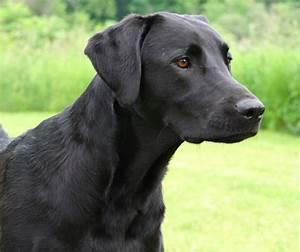
dog